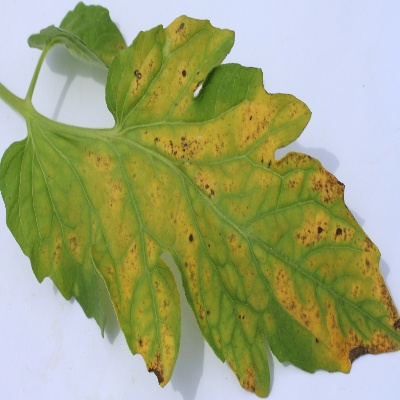
Crop: Tomato
Condition: septoria leaf spot